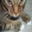
Label: cat